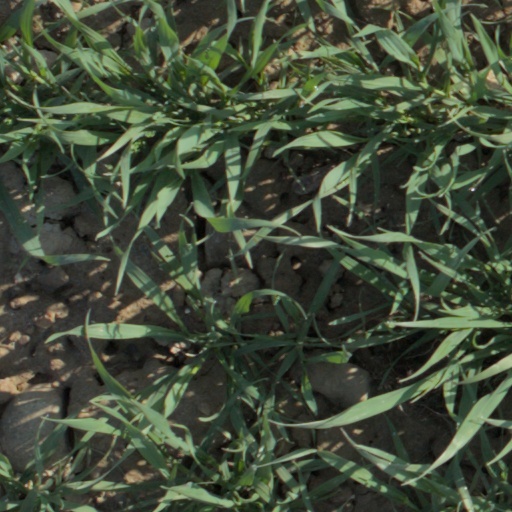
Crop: wheat